David Leeson

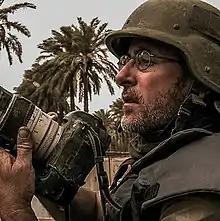
Leeson in Iraq in 2003

David Leeson (October 18, 1957 – April 16, 2022) was a staff photographer for "The Dallas Morning News". He won the Pulitzer Prize for Breaking News Photography in 2004, together with Cheryl Diaz Meyer, for coverage of the Iraq War. He also received the RTNDA Edward R. Murrow Award, the National Headliner Award, and a regional Emmy Award in 2004 for his work as executive producer and photographer for the WFAA-TV documentary "War Stories."